Answer in natural language. Considering the relative positions, is grey wooden table (marked A) to the left or right of Doorway (marked C)? Choose between the following options: left or right
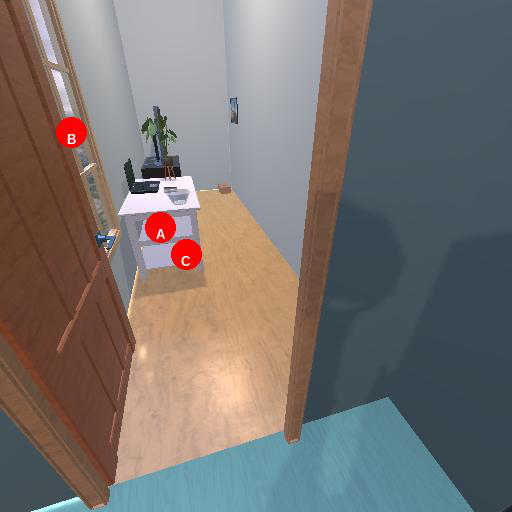
<answer>left</answer>